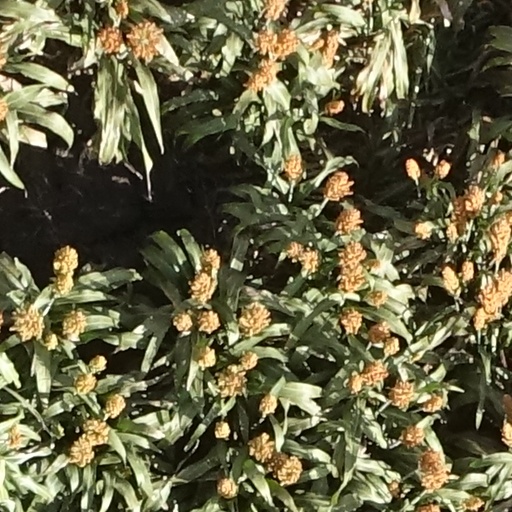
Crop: sorghum